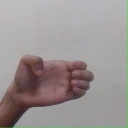
अक्षर: ख